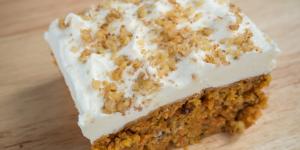
tarta de zanahoria y coco paleo